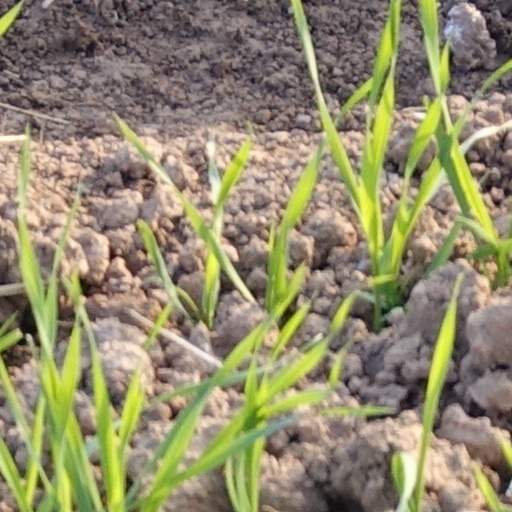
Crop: wheat